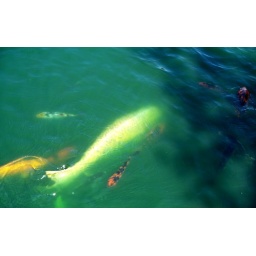
big white Koi in the blue-green water of the pond was about 30 inches long!